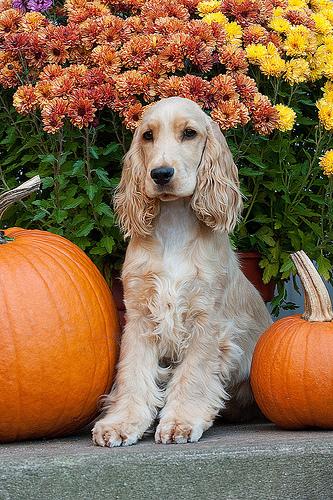
Breed: english cocker spaniel